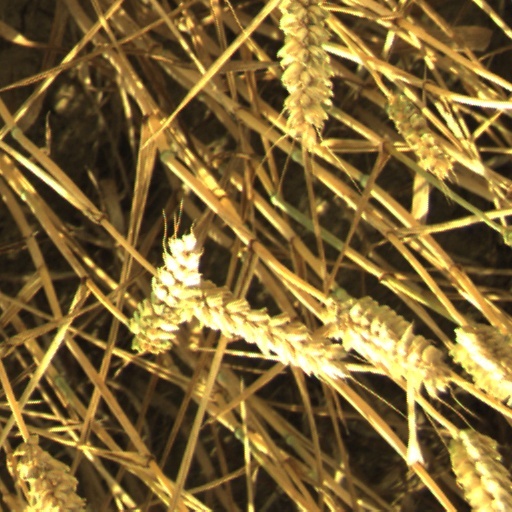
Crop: wheat